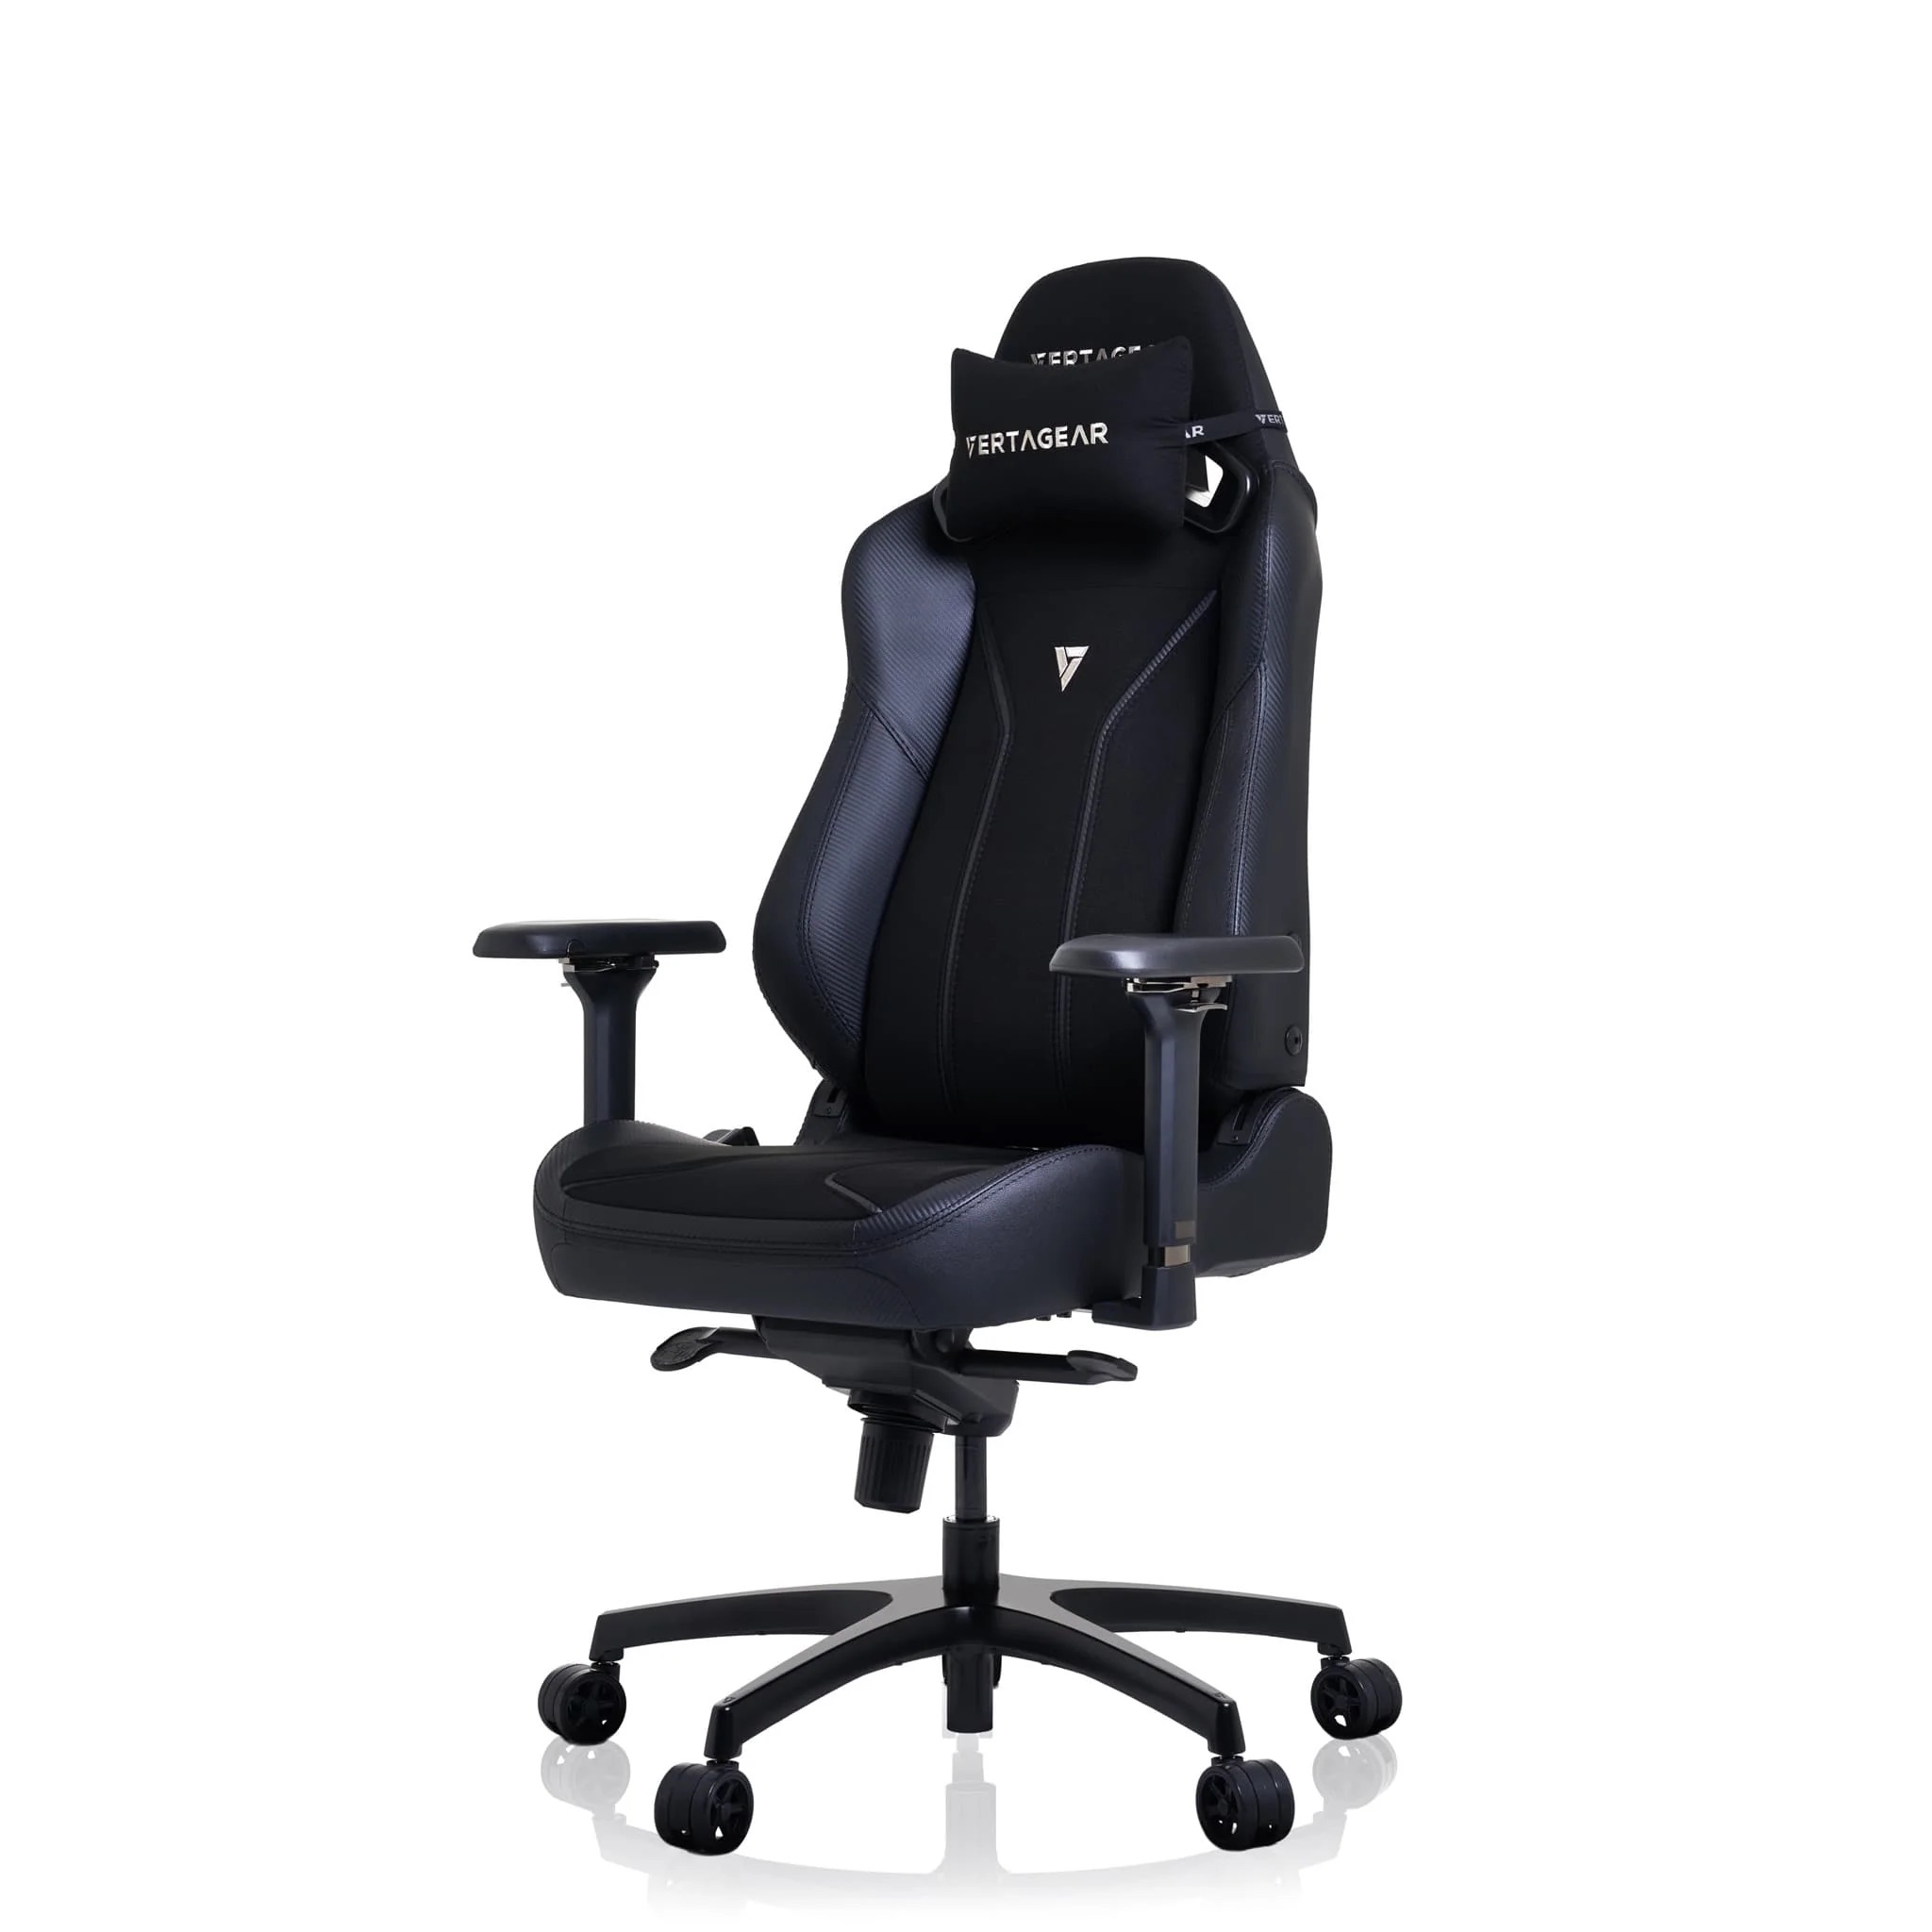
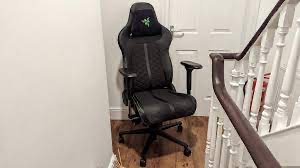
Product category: items_chair
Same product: no